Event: Nepal Earthquake
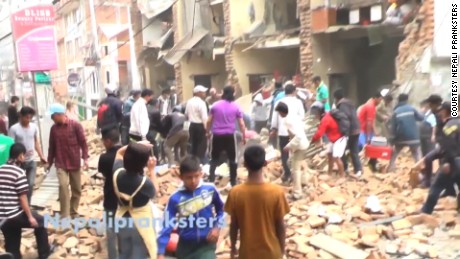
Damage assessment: damage